Bitola

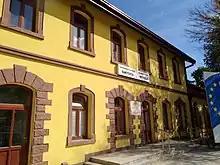
The Station building, October 2018

During World War I Bitola was on the Salonica front. Bulgaria, a Central Power, took the city on 21 November 1915, while the Allied forces recaptured it in 1916. Bitola was divided into French, Russian, Italian and Serbian sections, under the command of French general Maurice Sarrail. Until Bulgaria's surrender in late autumn 1918, Bitola remained a front line city and was bombarded almost daily by air bombardment and artillery fire and was nearly destroyed.